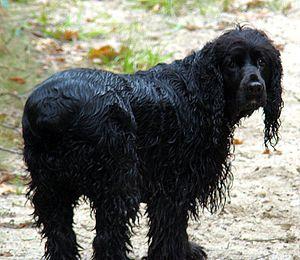
Le Field Spaniel est une race de chien anglaise.